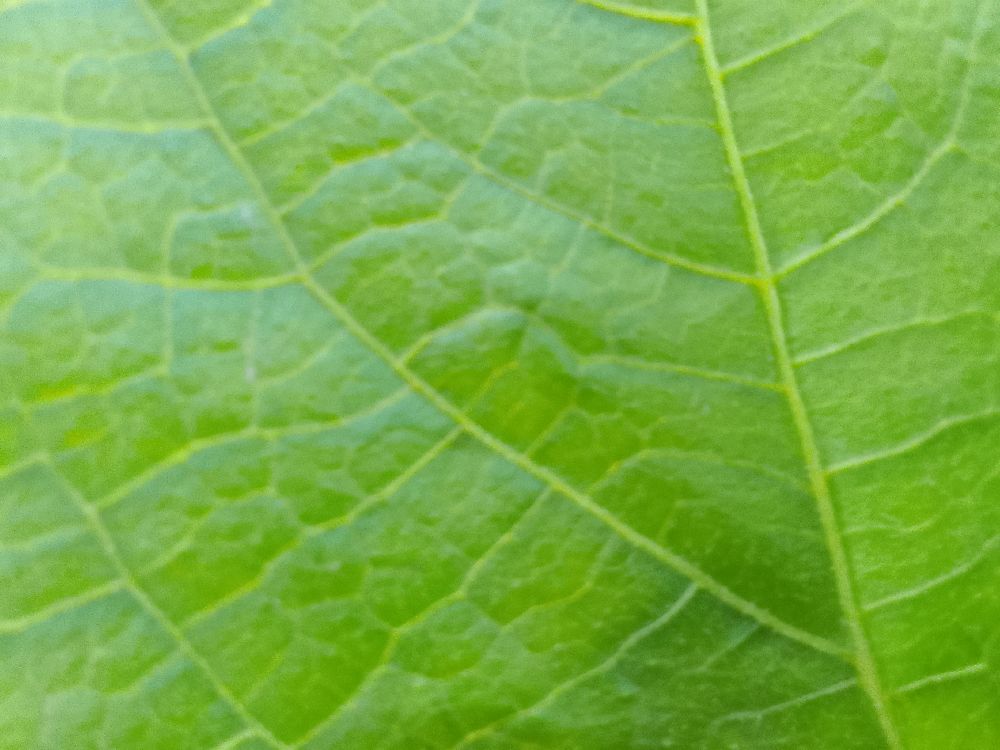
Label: healthy